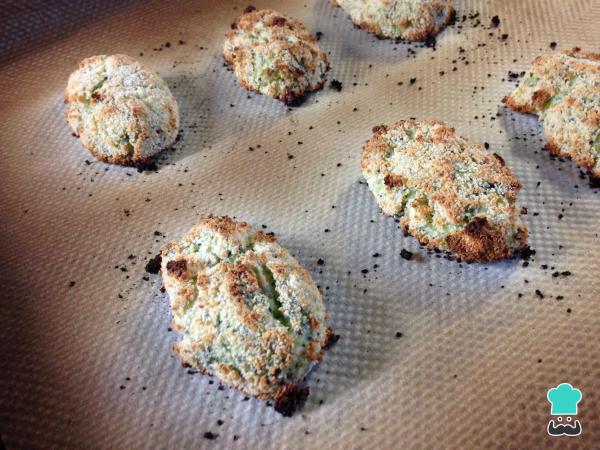
Las croquetas de brócoli estarán listas cuando se hayan dorado, entre 10 y 15 minutos.